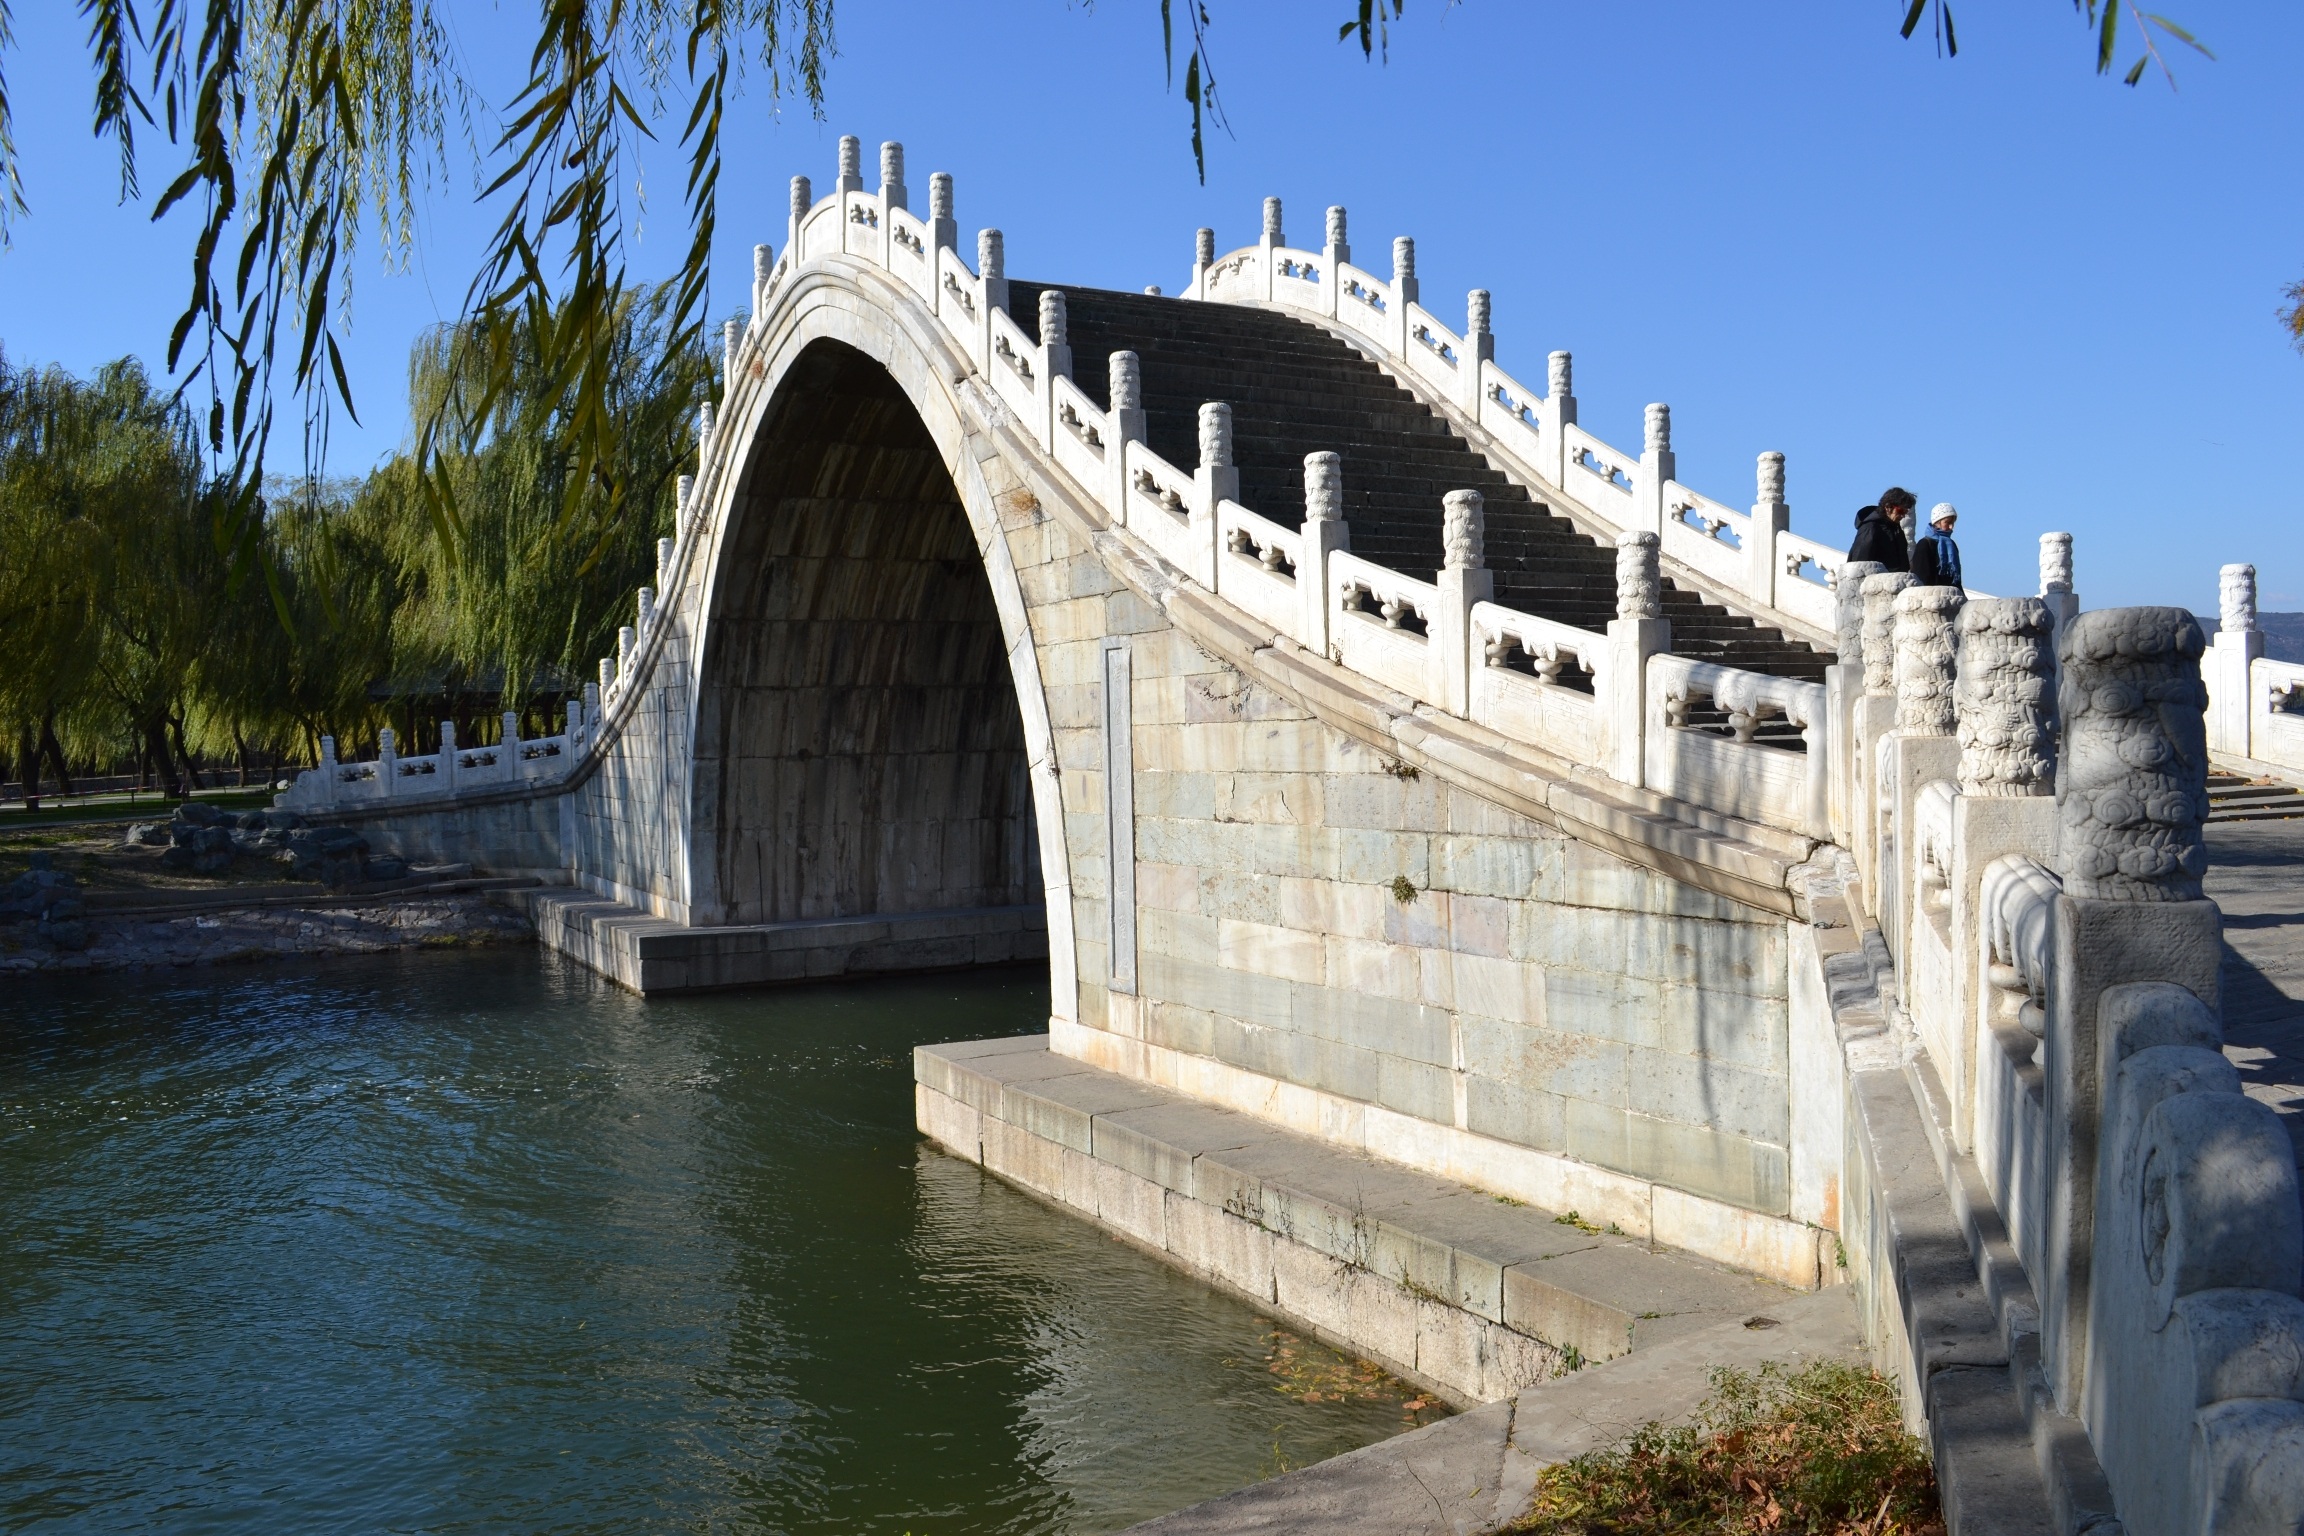
bridge, river, landmark, tourism, waterway, beijing, china, aqueduct, arch bridge, the summer palace, nonbuilding structure